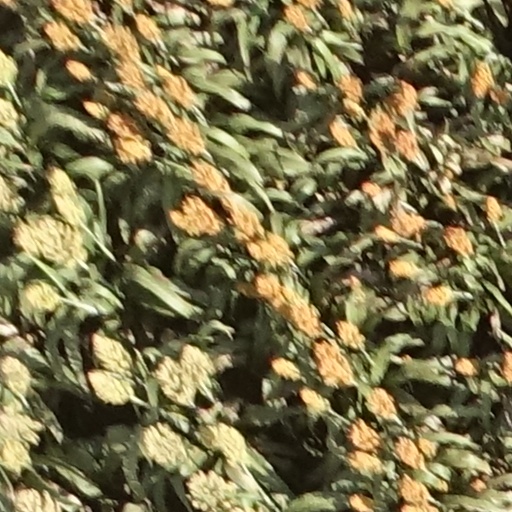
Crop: sorghum